Latvia–Poland relations

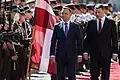
President of Poland Andrzej Duda with President of Latvia Raimonds Vējonis in Latvia in 2018

April 12, 2010, was declared a day of national mourning in Latvia to commemorate the 96 victims of the Smolensk air disaster, including Polish President Lech Kaczyński and his wife Maria Kaczyńska.